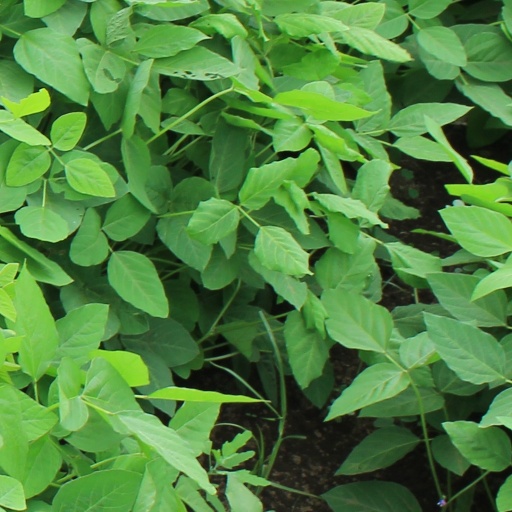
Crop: soybean